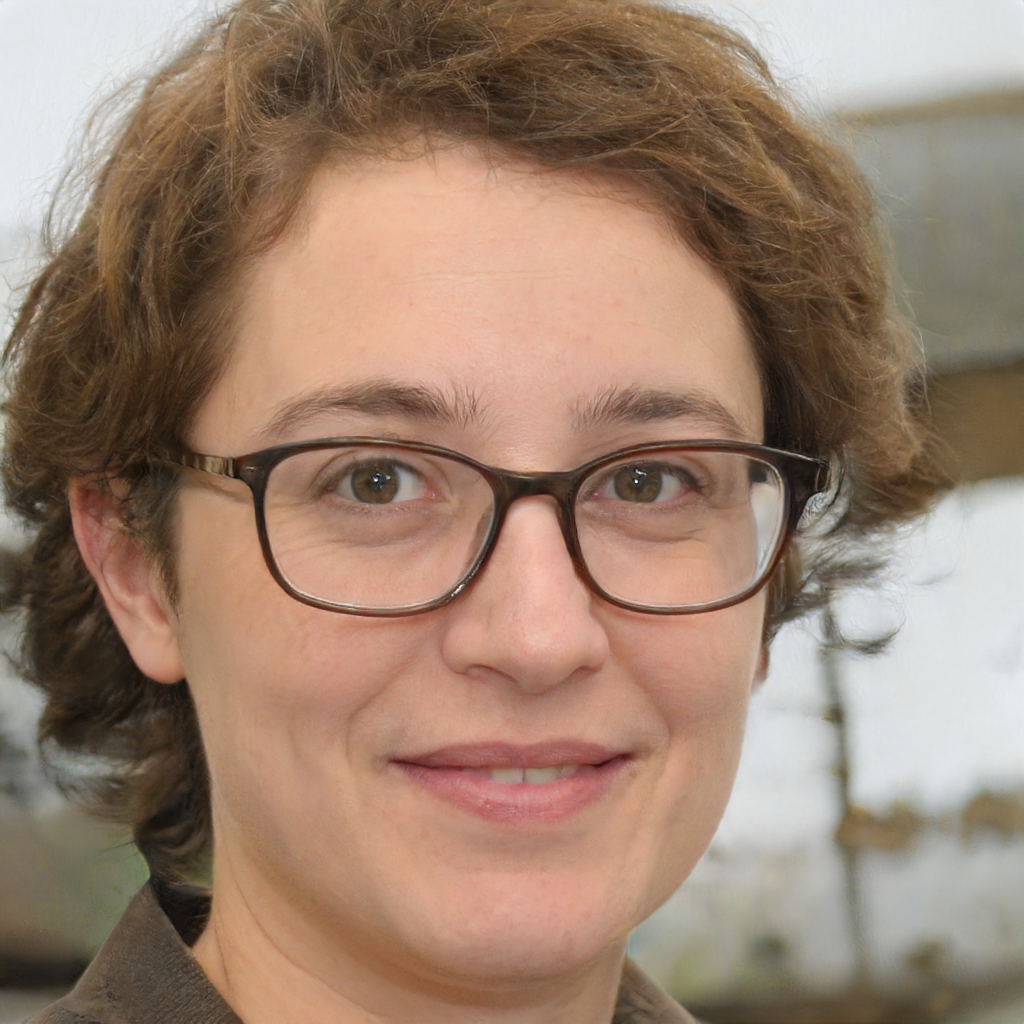
Label: Colored